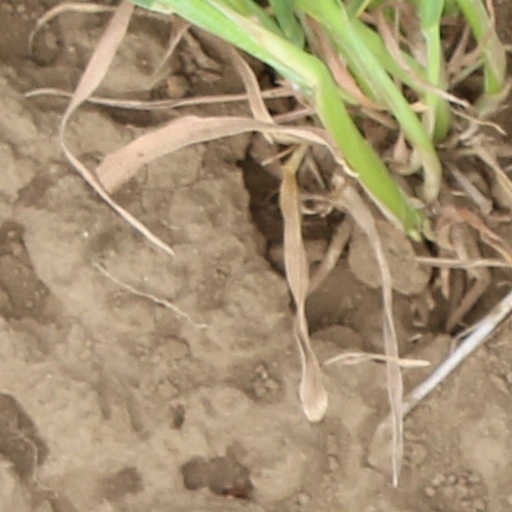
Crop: wheat